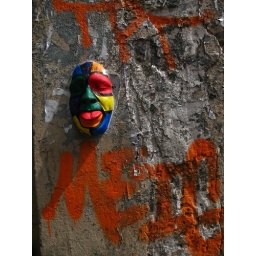
face in the wall